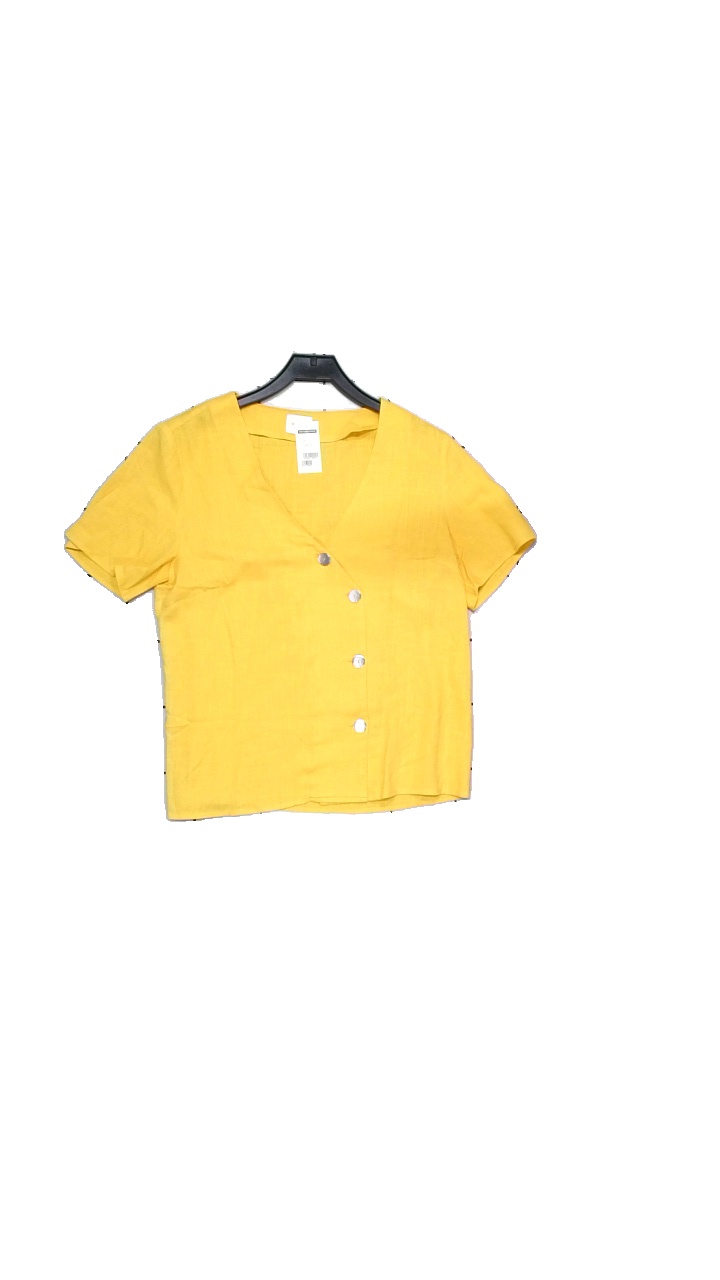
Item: Blouse (Ladies)
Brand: Vila
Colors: Yellow
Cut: Regular
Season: Spring
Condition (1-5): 5
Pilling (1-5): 4
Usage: Reuse
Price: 150-250